Flxible Metro

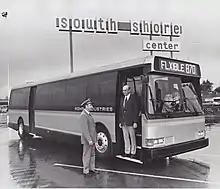
Flxible/Rohr 870 prototype at Alameda South Shore Center while testing with AC Transit, September 1976

Under the ownership of Rohr Industries since 1970, while their very popular Flxible New Look was still in production, Rohr began development of what would become the "Grumman 870 Advanced Design Bus". The Grumman 870 bus was one of two advanced-design buses (the other being the Rapid Transit Series (RTS II) developed by rival General Motors and later taken by MTS). Both models were compromises by the Urban Mass Transit Administration (UMTA), which sought to develop a "Transbus" design that would be "attractive, roomy, comfortable", and easier for elderly and disabled customers to board, accepting these two models as compromises. At the time, the federal government would subsidize the purchase of only the 870 or the RTS II.